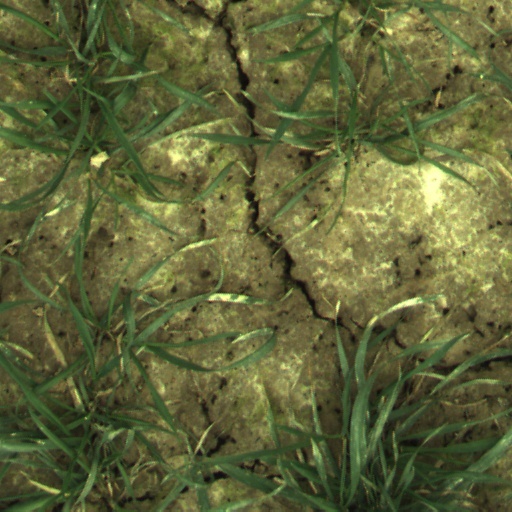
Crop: wheat